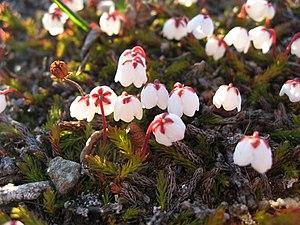
Harrimanella hypnoides, ou cassiope hypnoïde, est une espèce de plantes de la famille des éricacées. Elle a une distribution circumpolaire.
La flore du Groenland représente un total de 575 espèces ou 606 taxa de plantes vasculaires, dont treize sont endémiques, et quatre-vingt-sept taxa ont été introduits par l'homme, la plupart s'y étant naturalisés.